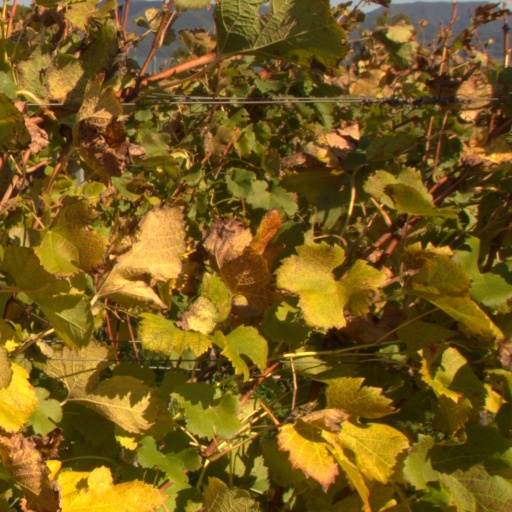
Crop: grape